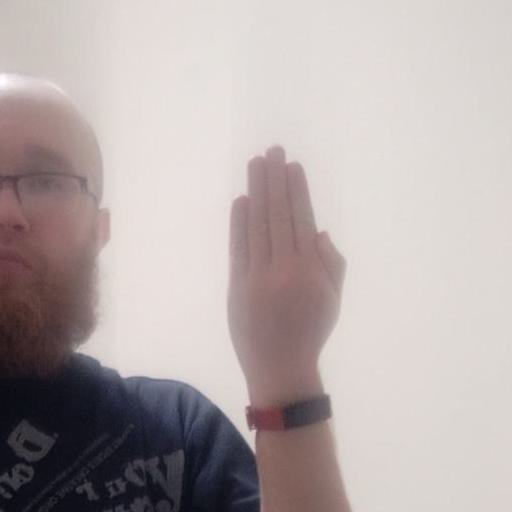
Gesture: stop_inverted